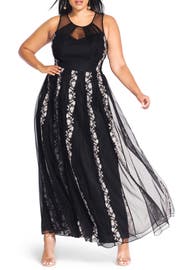
pretty embroidery stripe the skirt and side of this ethereal evening dress made of swishing tulle left sheer at the pleated yoke